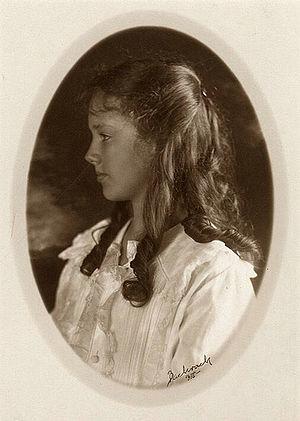
Anne Morrow Lindbergh, née Anne Spencer Morrow le 22 juin 1906 à Englewood et morte le 7 février 2001 à Barnet, est une aviatrice et femme de lettre américaine, épouse de Charles Lindbergh.